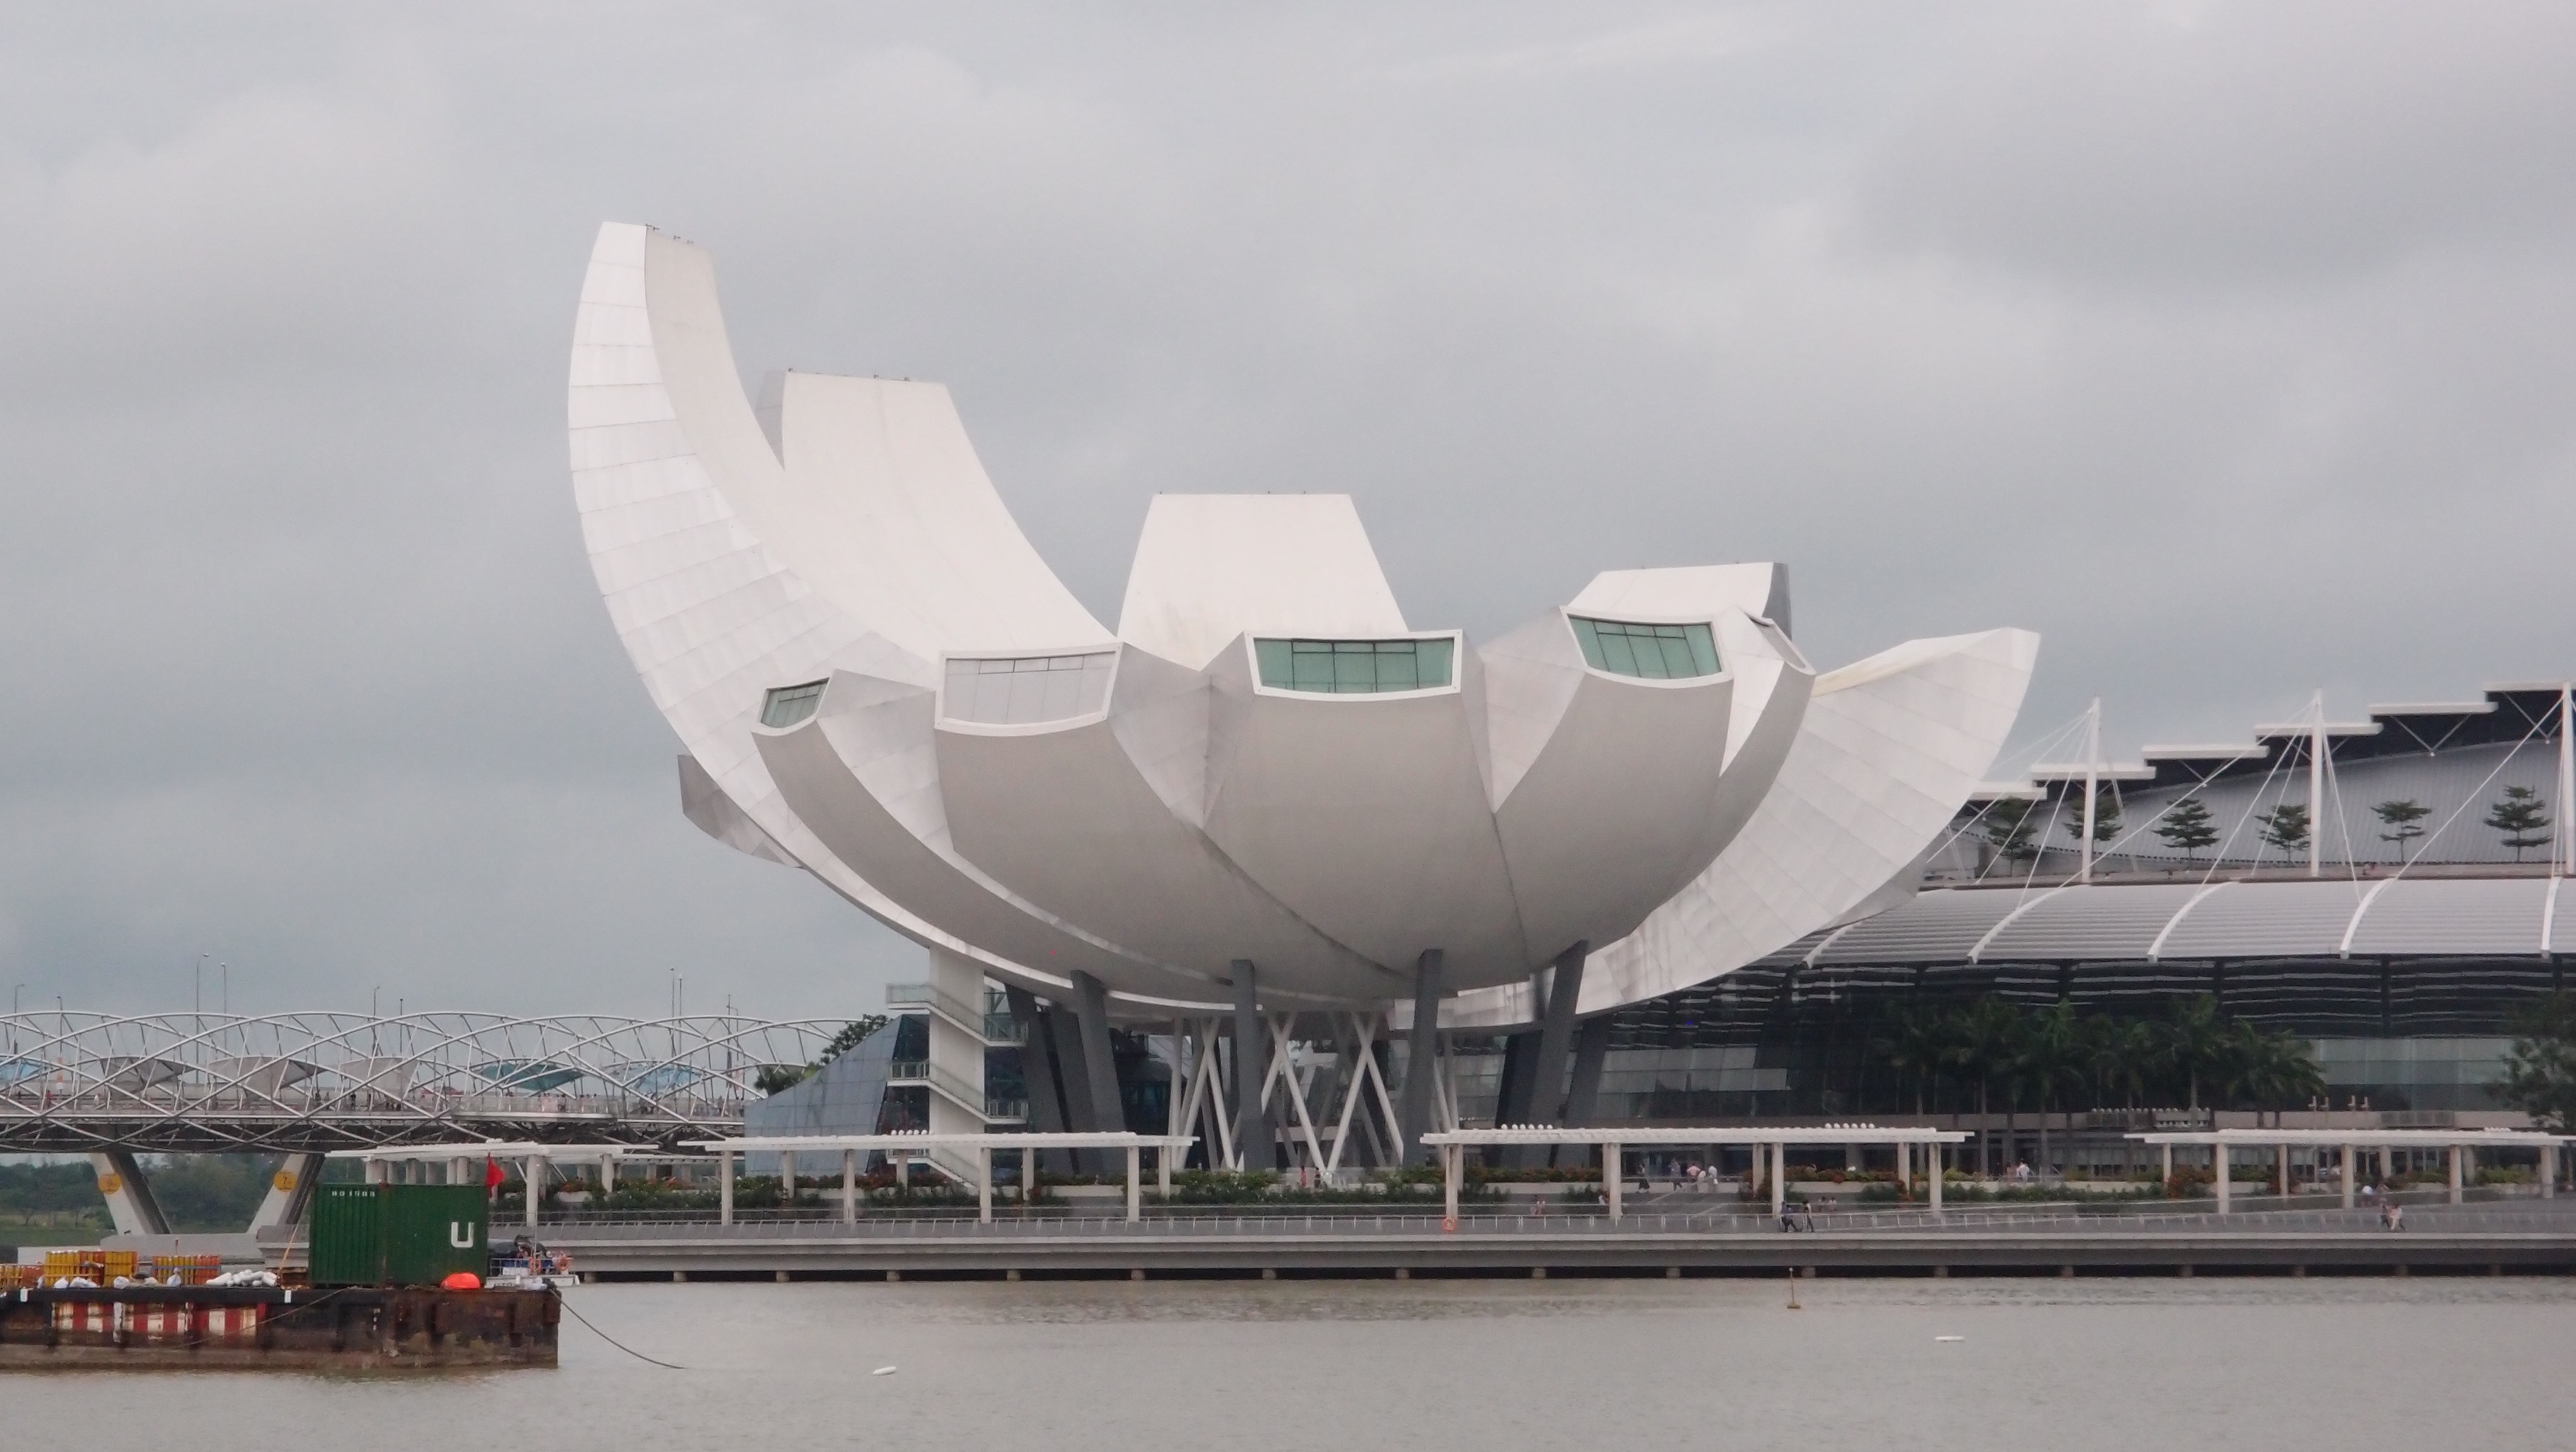
architecture, structure, building, airplane, aircraft, vehicle, museum, aviation, modern, stadium, airliner, contemporary, singapore, marina bay sands, merlion park, art and science, atmosphere of earth, sport venue, wide body aircraft